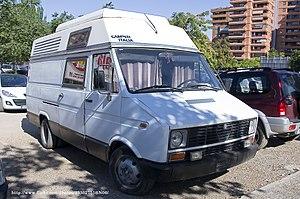
C'est en 1978 que Fiat et sa filiale poids lourds IVECO présentent un petit véhicule utilitaire révolutionnaire appelé Daily.